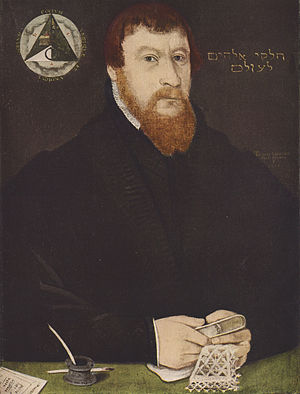
Anders Sørensen Vedel
Anders Sørensen Vedel malet af Tobias Gemperlin.